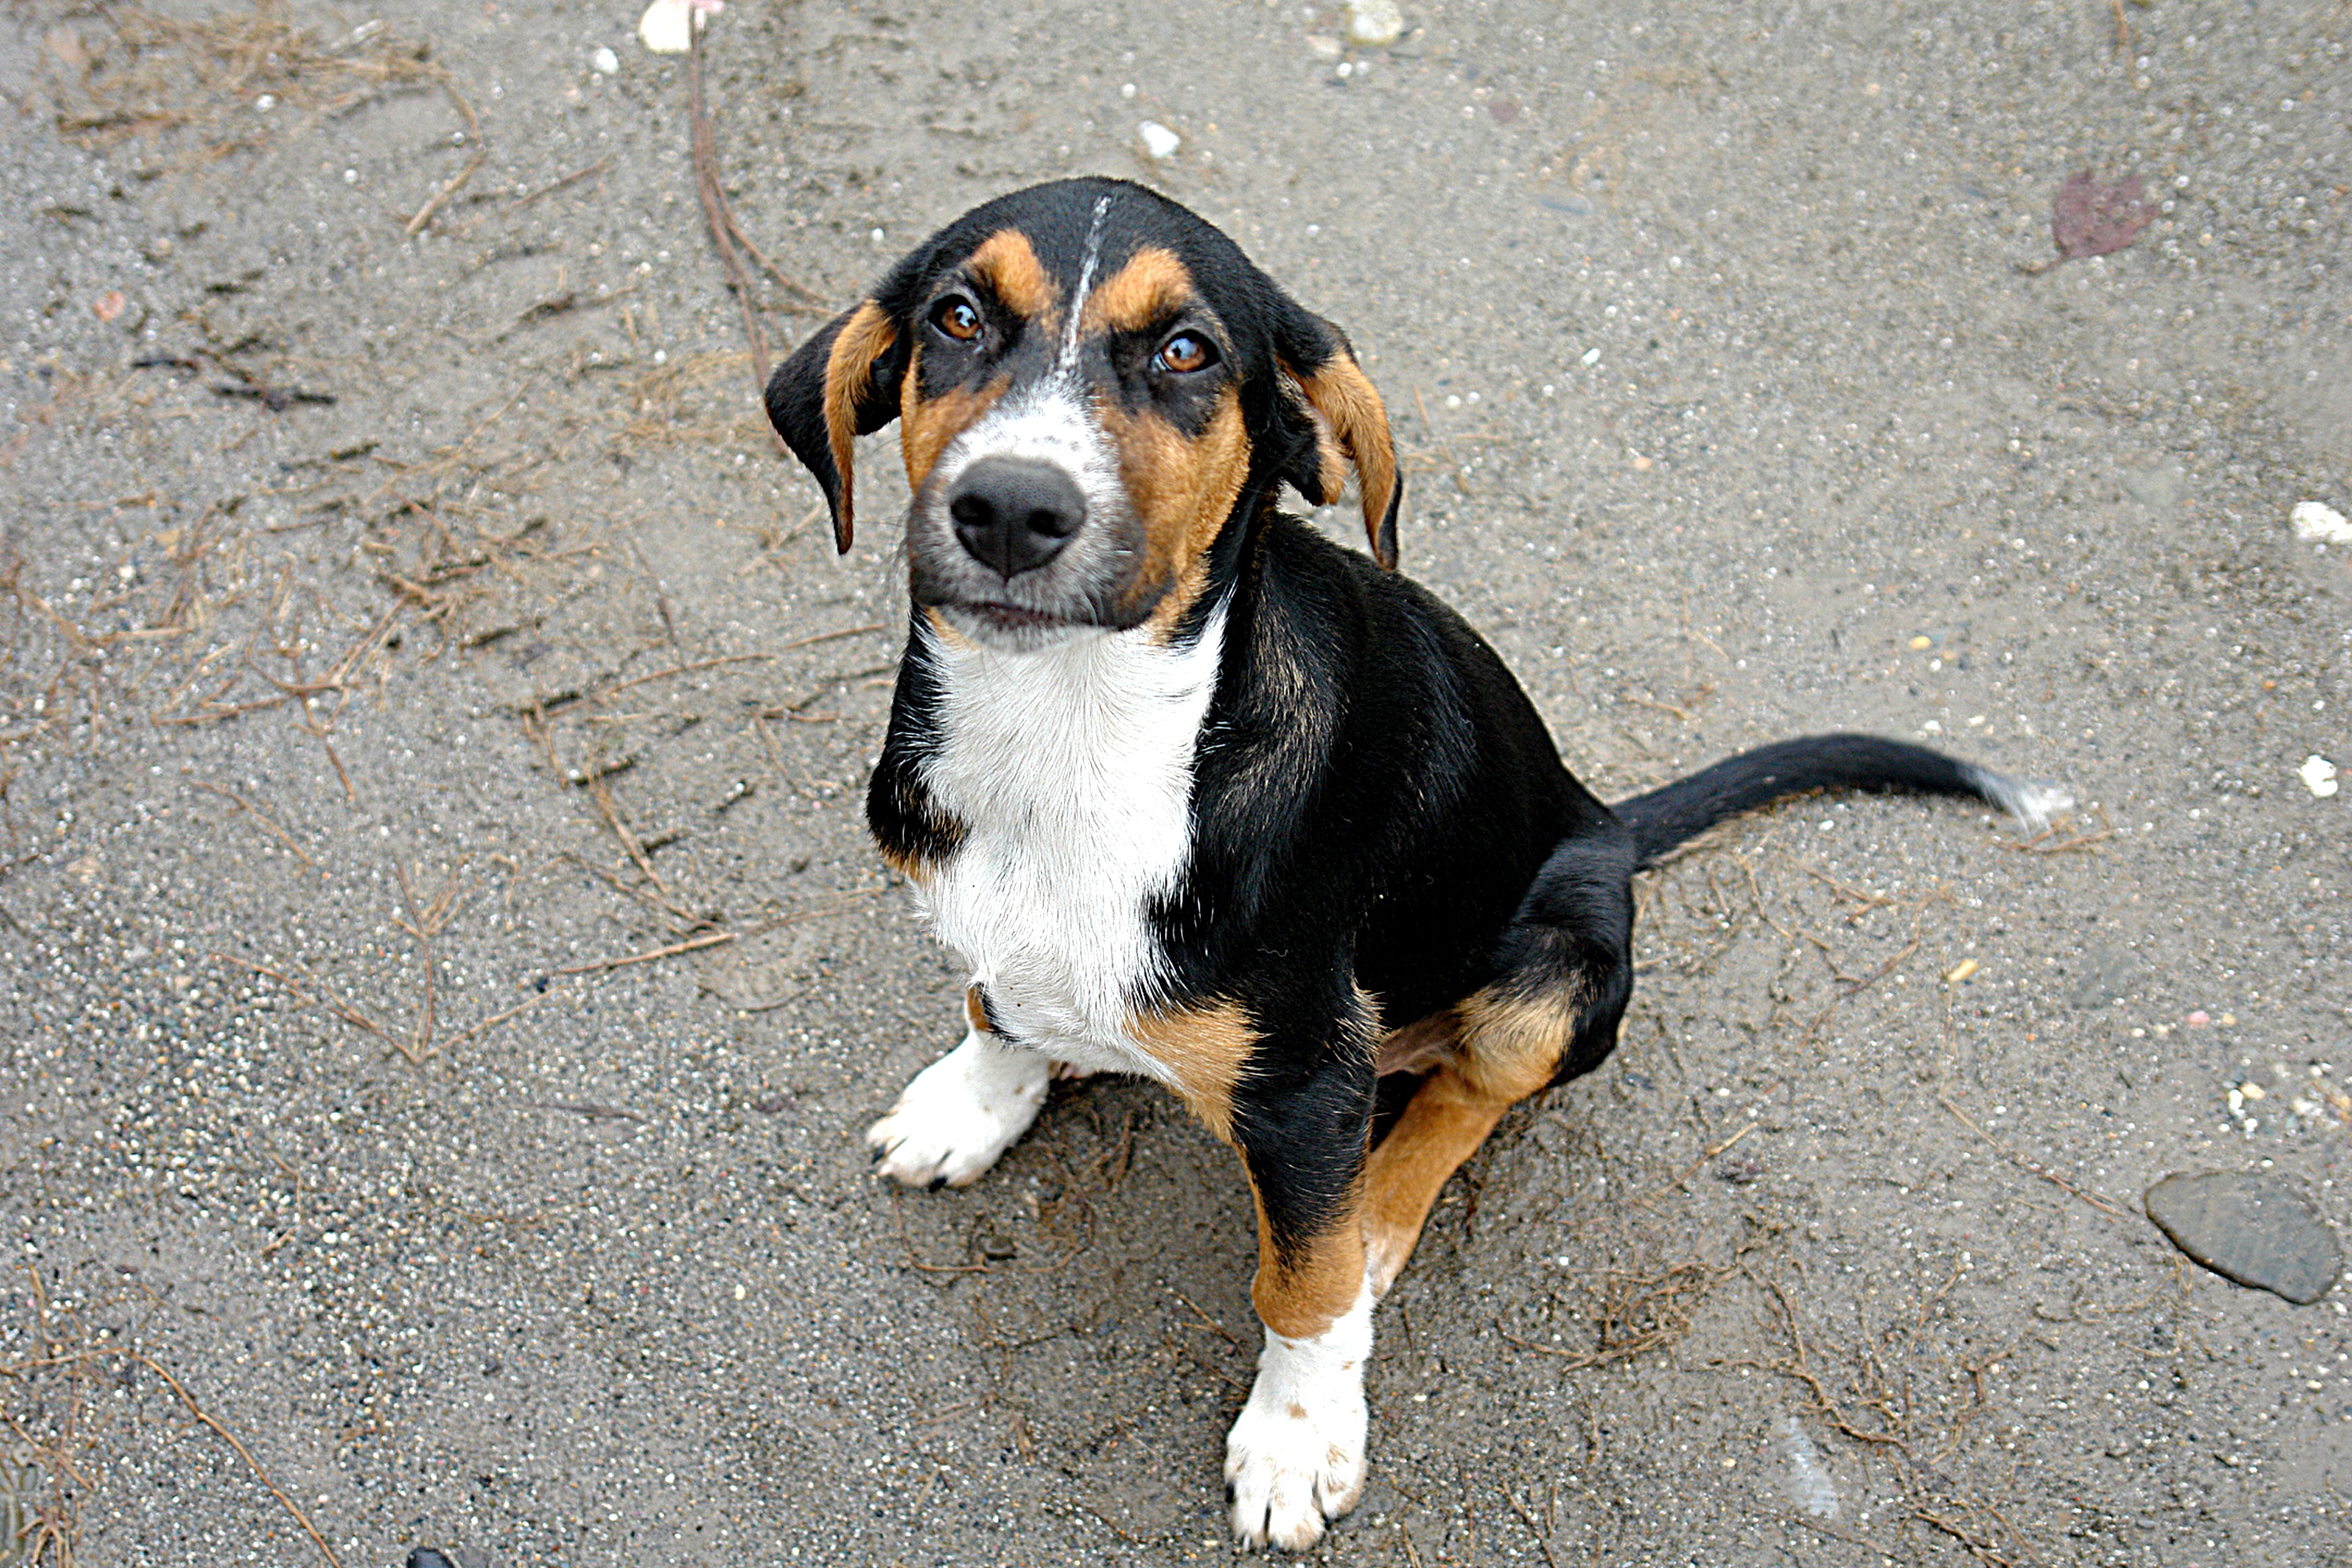
puppy, dog, love, brown, mammal, friendship, hound, help, can, vertebrate, beagle, harrier, sweetness, dog breed, loyalty, best friend, unconditional, amicable, entlebucher mountain dog, dog like mammal, carnivoran, transylvanian hound, american foxhound, basset art sien normand, treeing walker coonhound, estonian hound, finnish hound, hamiltonst vare, drever, greater swiss mountain dog, appenzeller sennenhund